Recep İvedik

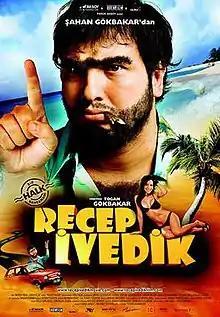
Film poster

Recep İvedik is a 2008 Turkish comedy film starring Şahan Gökbakar. It was filmed after the character of Recep İvedik was caught on TV. The trailer of the film, whose trailer was watched approximately 5 million 750 thousand times on the video sharing site YouTube as of March 2008, was released on February 21, 2008 with 230 copies after the great interest it received. Watched by 791,536 people in the first three days, Recep İvedik ranked second in the list of the most watched films in Turkey in the first 3 days. It was watched by 3 million 150 thousand people in 17 days.